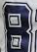
Number: 8